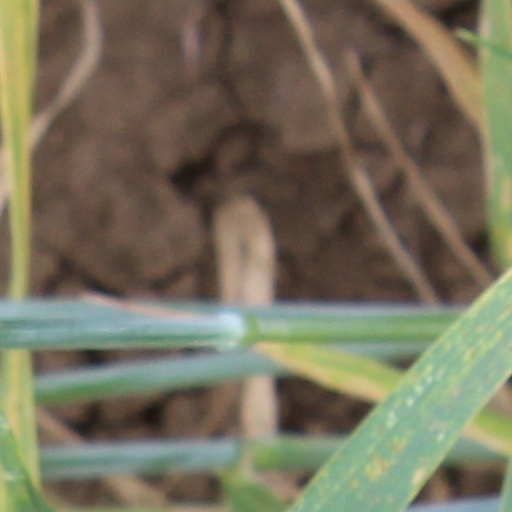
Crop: wheat